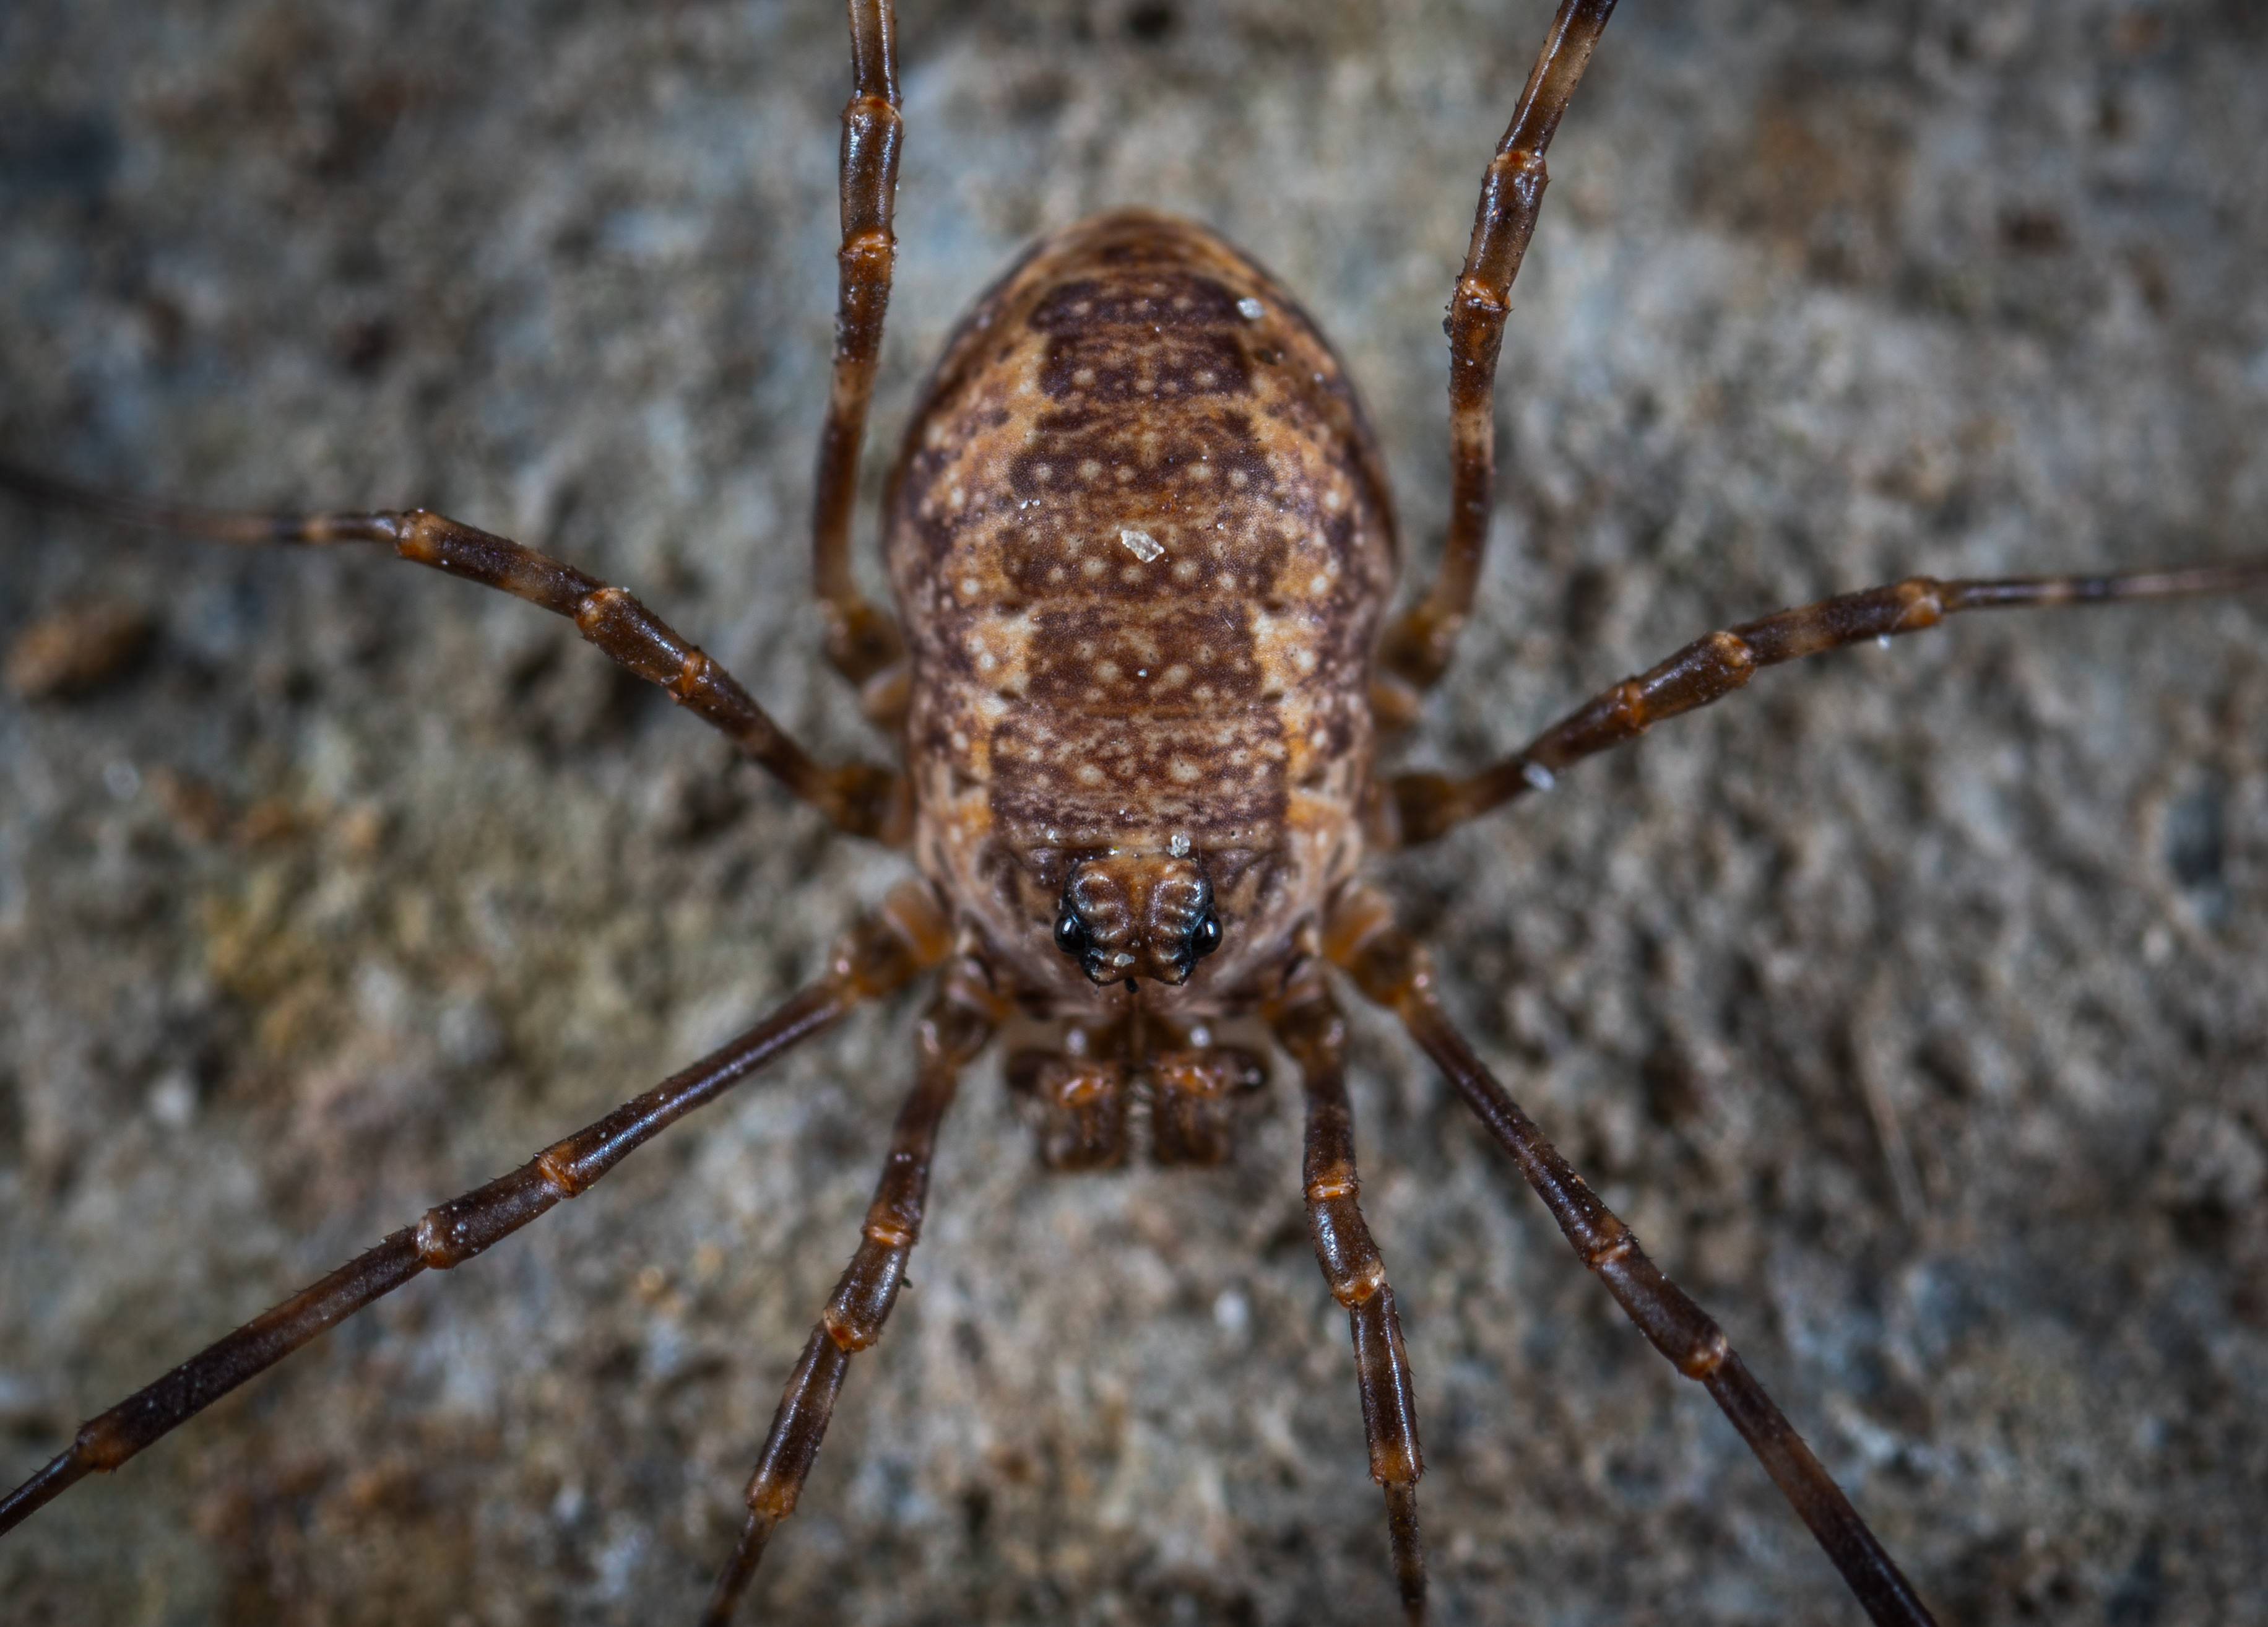
macro, spider, arachnid, invertebrate, araneus, orb weaver spider, arthropod, european garden spider, wolf spider, close up, insect, macro photography, harvestmen, wildlife, organism, phalangiidae, terrestrial animal, tangle web spider, araneus cavaticus, harvestman, spider web